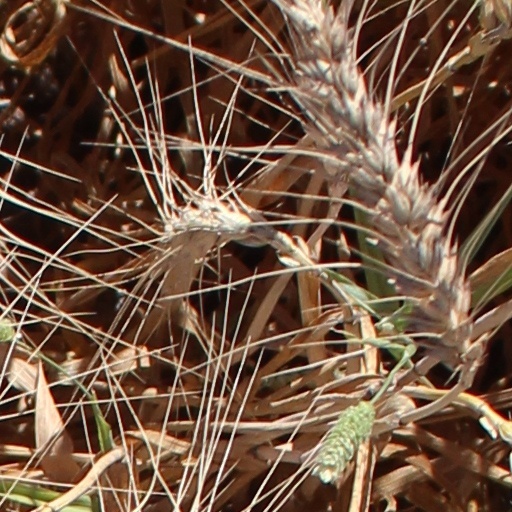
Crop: wheat